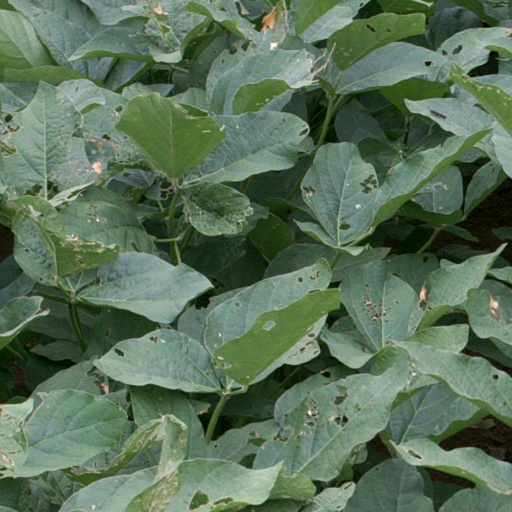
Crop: soybean